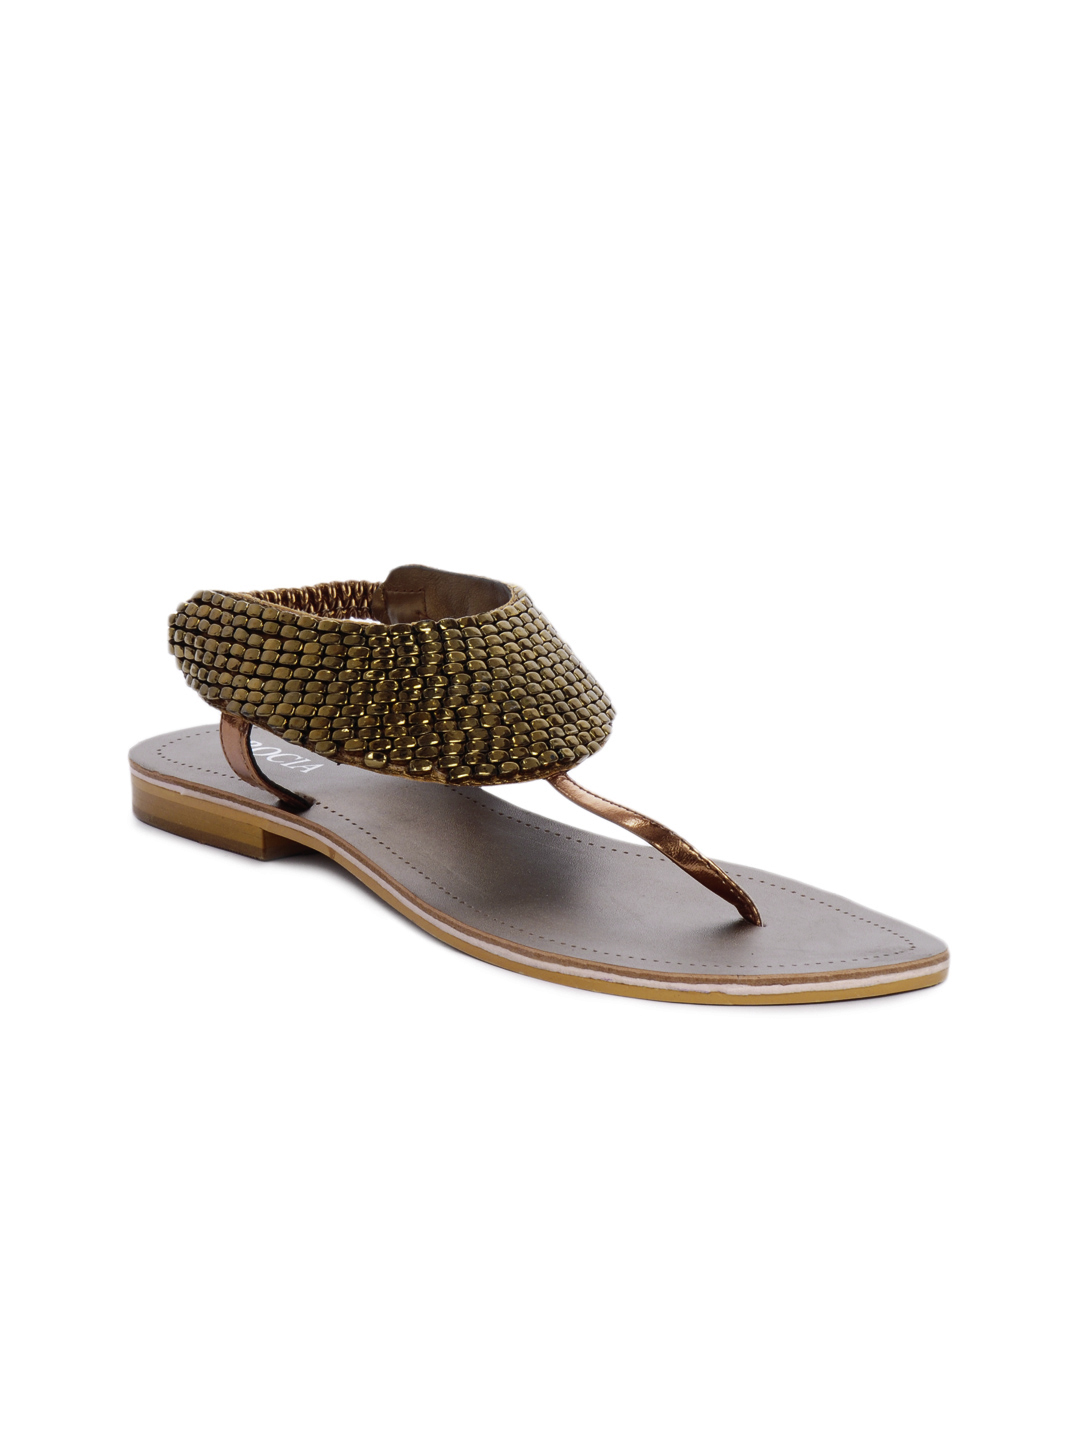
Rocia Women Gold Casual Sandals
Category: Footwear / Shoes / Flats
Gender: Women
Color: Gold
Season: Winter 2014
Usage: Casual